Kriza János Ethnographic Society

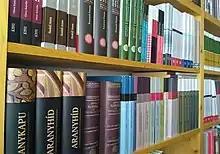
Publications

From the outset, publishing has been a major task for the Society. Depending on the possibilities, 5–10 volumes are published each year. These books ensure the presentation of the latest results of the Hungarian ethnographic research in Romania and the work of the Society's members.